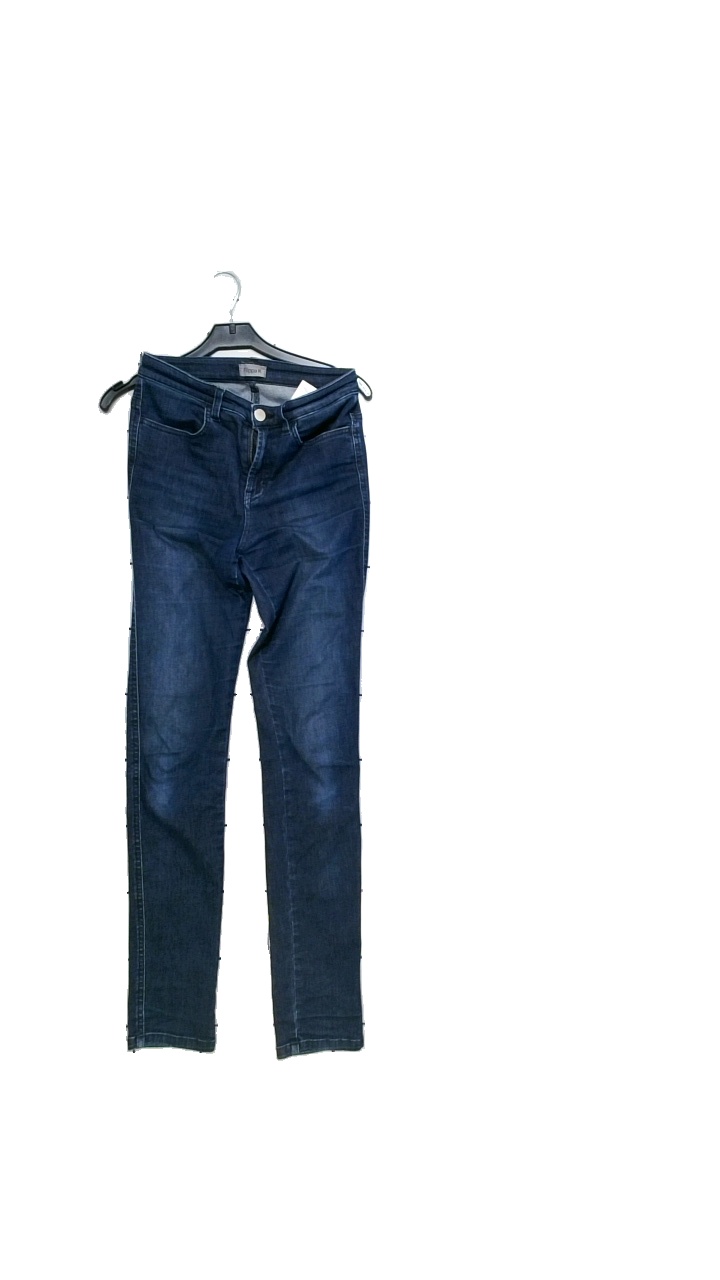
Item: Jeans (Ladies)
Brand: Filippa K
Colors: Blue
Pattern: Other
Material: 82% cotton, 12% lyocell, 4% elastomultiester, 2% elastane
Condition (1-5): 3
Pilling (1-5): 5
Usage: Reuse
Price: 100-150